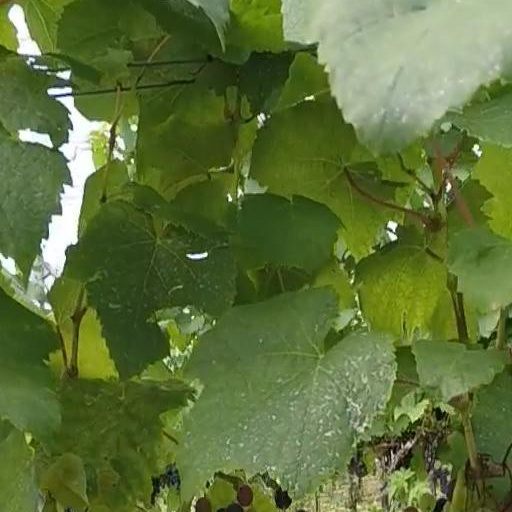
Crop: grape